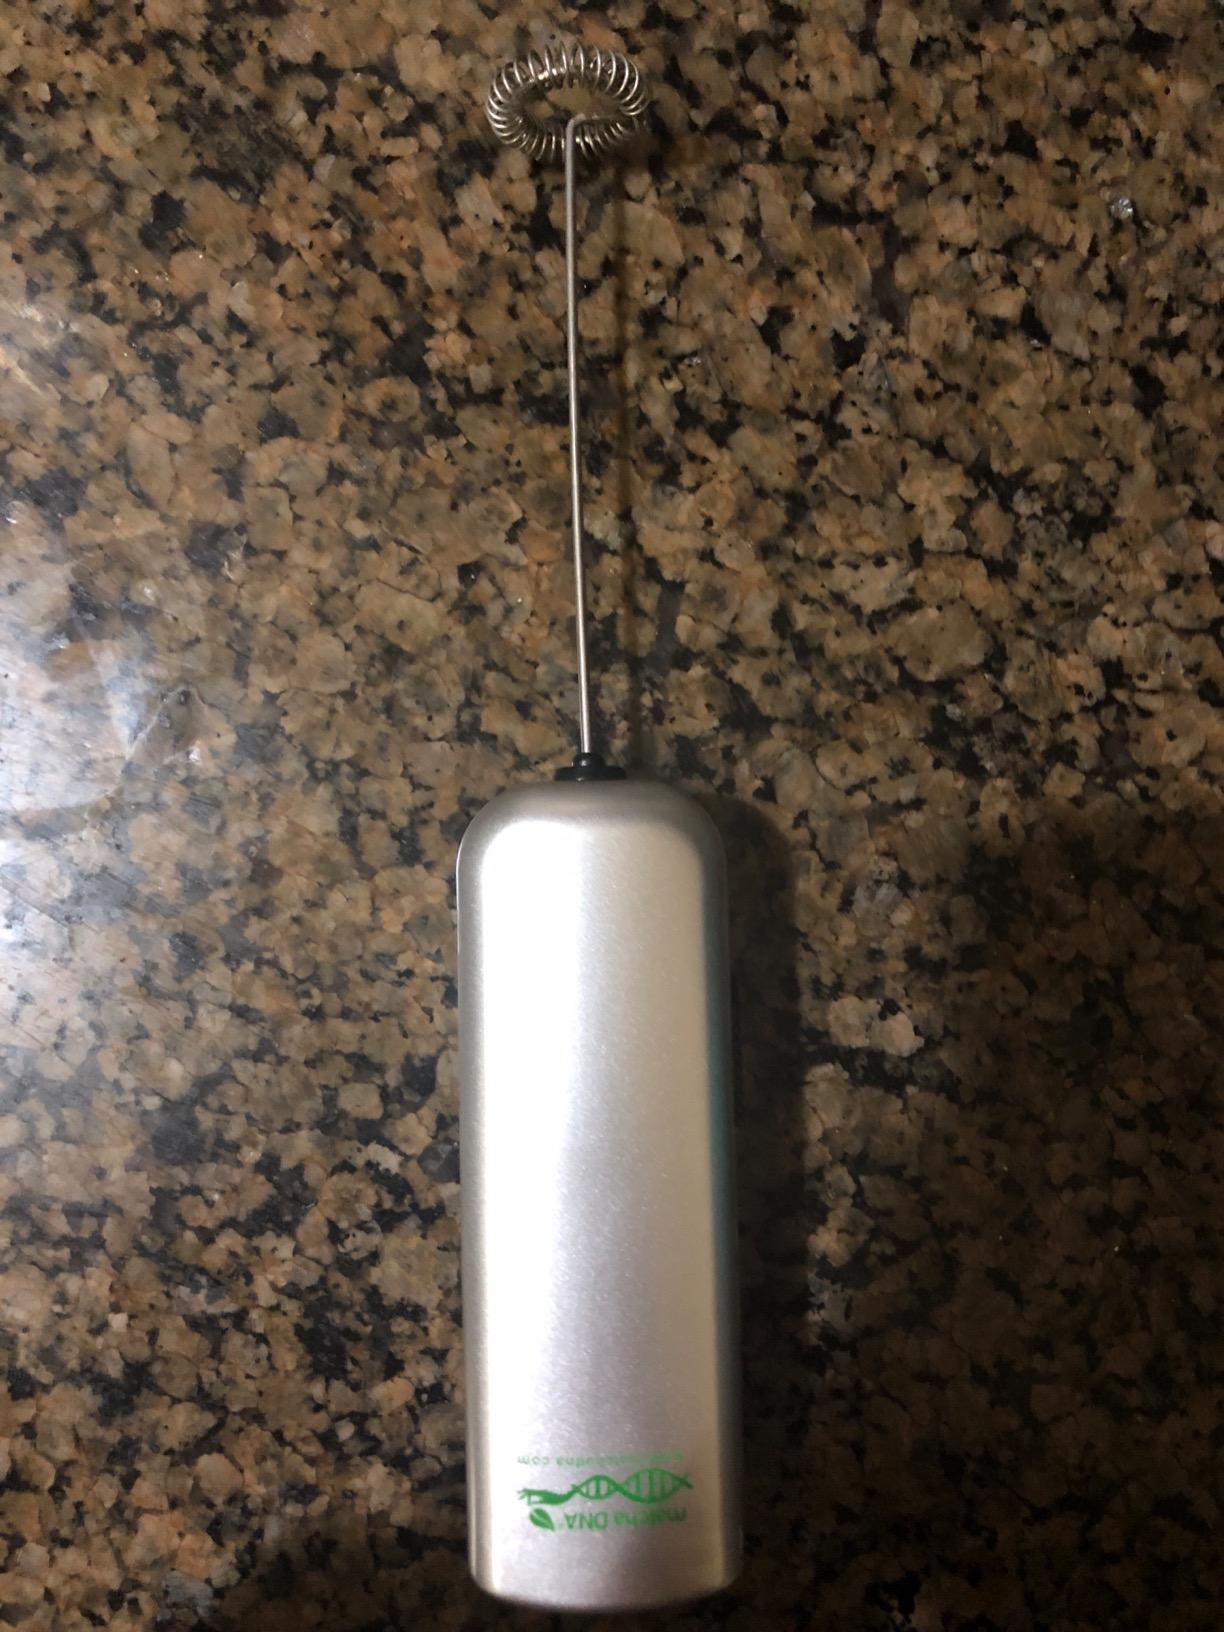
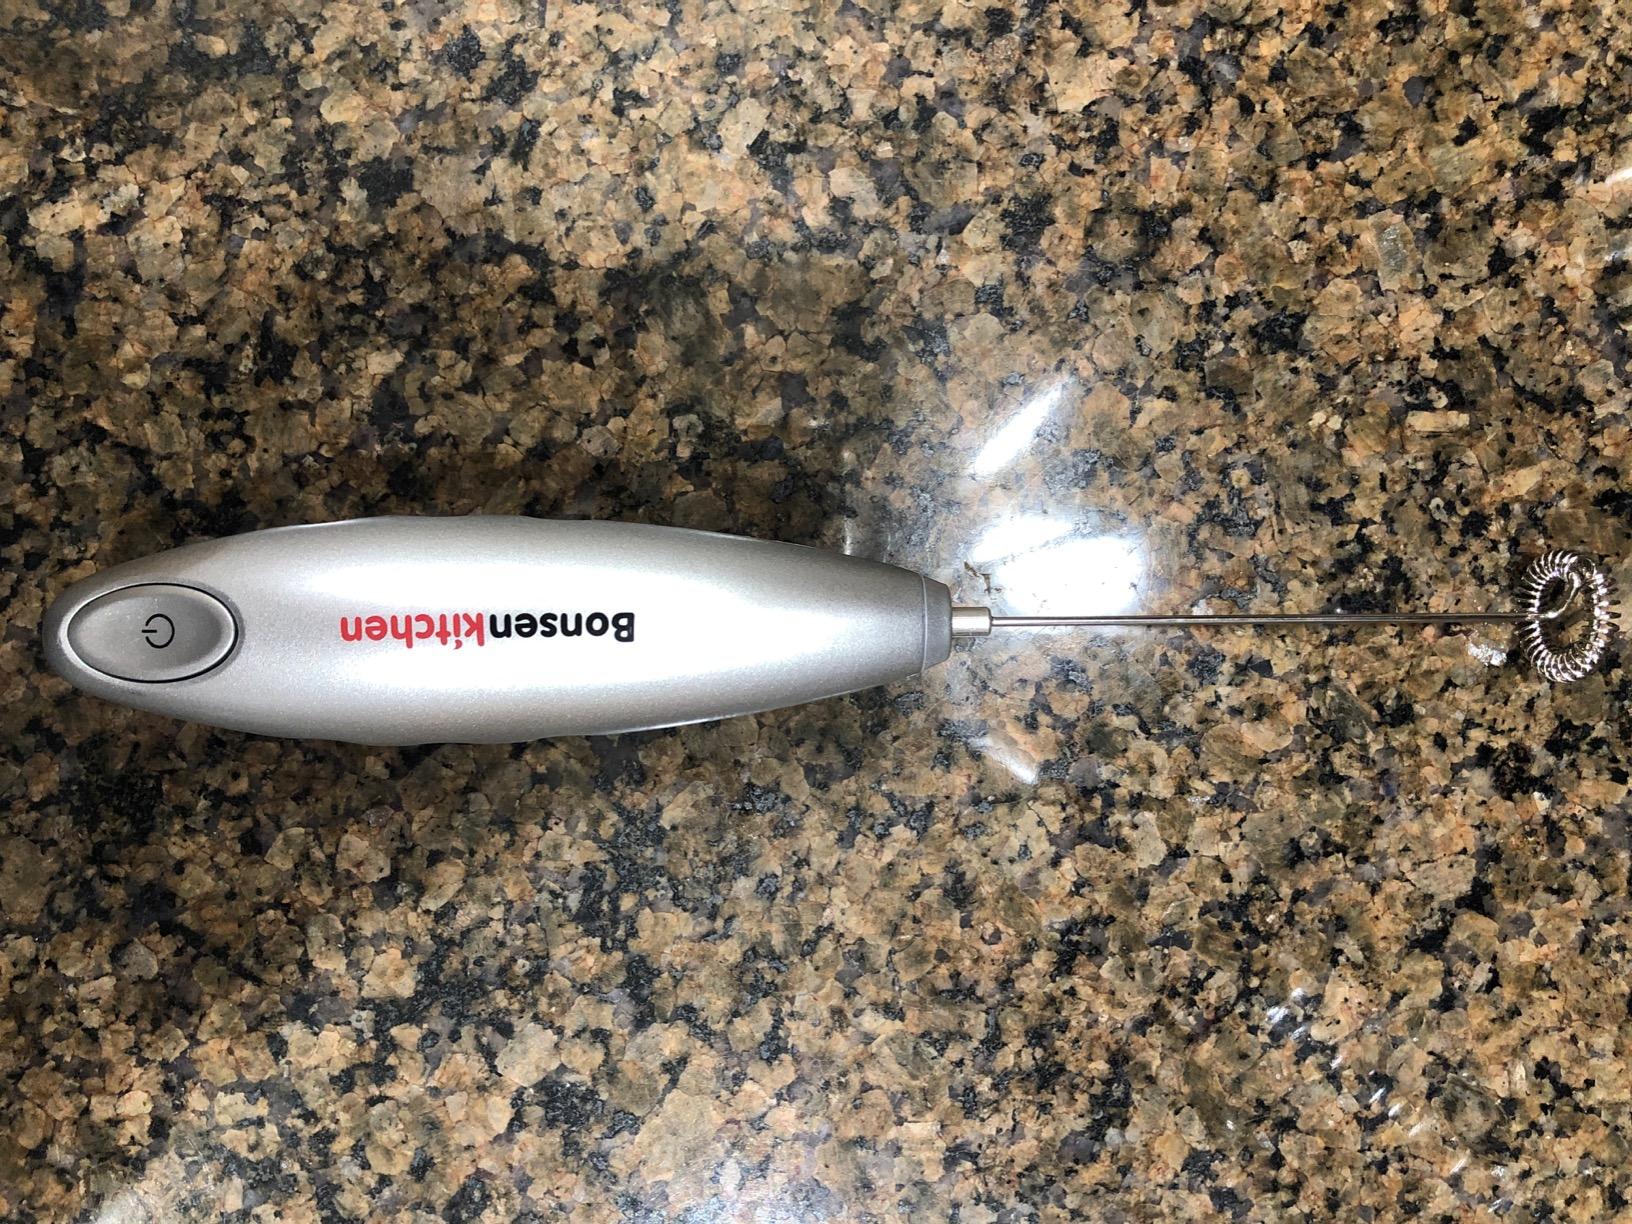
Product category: items_mixer
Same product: no